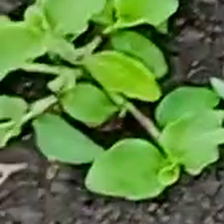
Weed species: Kena_(Commplina_benghalensio)